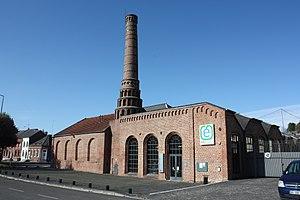
Le MTVS - musée du textile et de la vie sociale est installé dans une ancienne filature de laine peignée, activité qui fit la renommée de Fourmies au 19ème siècle.
Un beffroi du travail est une cheminée d'usine.